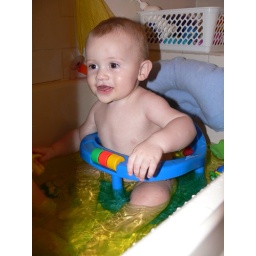
bath timeno, no-one peed in it. it has pinetarsol in the water to help abigail's eczema.